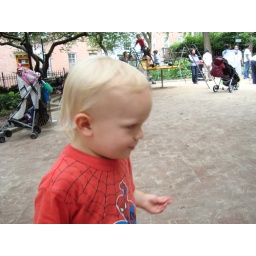
Keep sand in the box